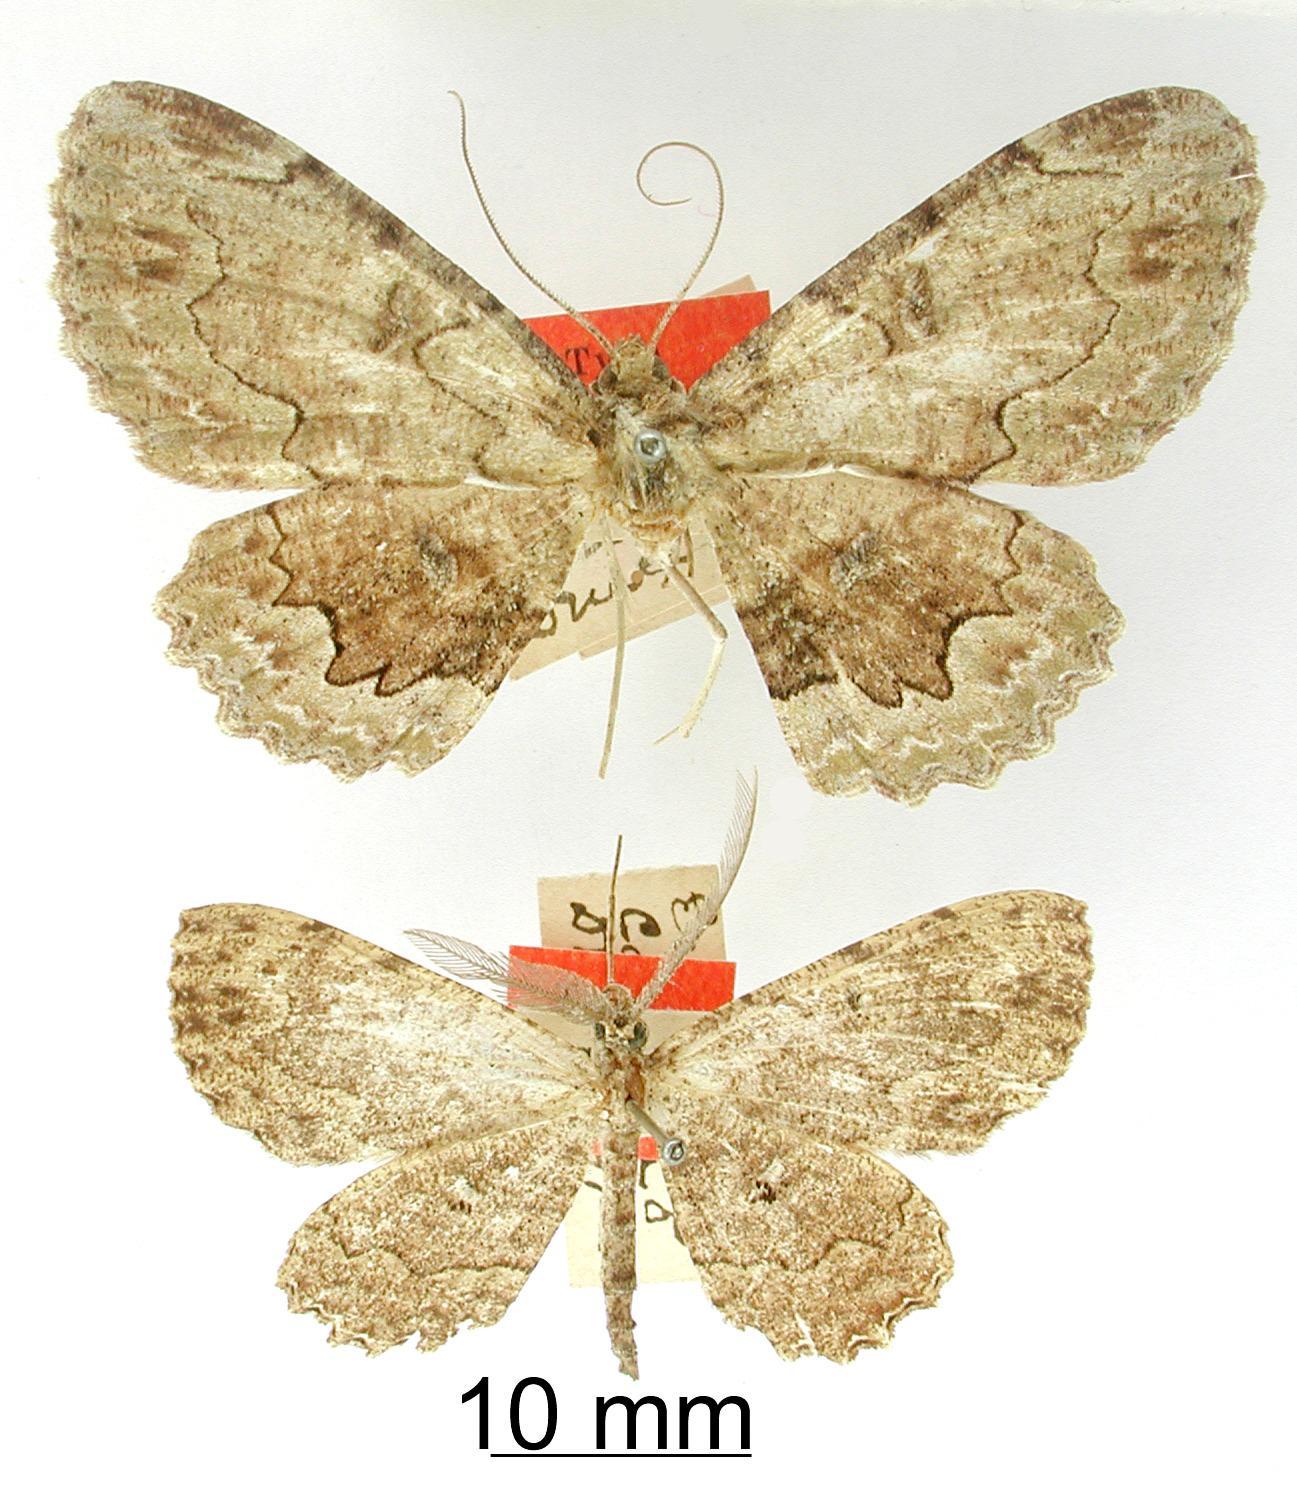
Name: Ergavia calvina
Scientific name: Ergavia calvina Druce, 1892
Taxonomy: Animalia, Arthropoda, Insecta, Lepidoptera, Geometridae, Oenochrominae
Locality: Paso San Juan, Veracruz, Veracruz-Llave, Mexico